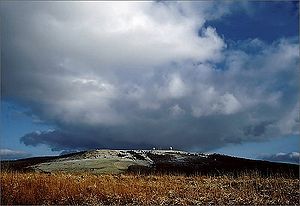
Rhön
Wasserkuppe, det højeste punkt i Rhön og Hessen
Rhön er en gruppe lave bjerge centralt i Tyskland i delstaterne Hessen, Bayern og Thüringen. De har vulkansk oprindelse og er skilt fra nabobjegkæden Vogelsberg af floden Fulda og dalen den løber i. Bjergkæden er en del af Mittelgebirge.